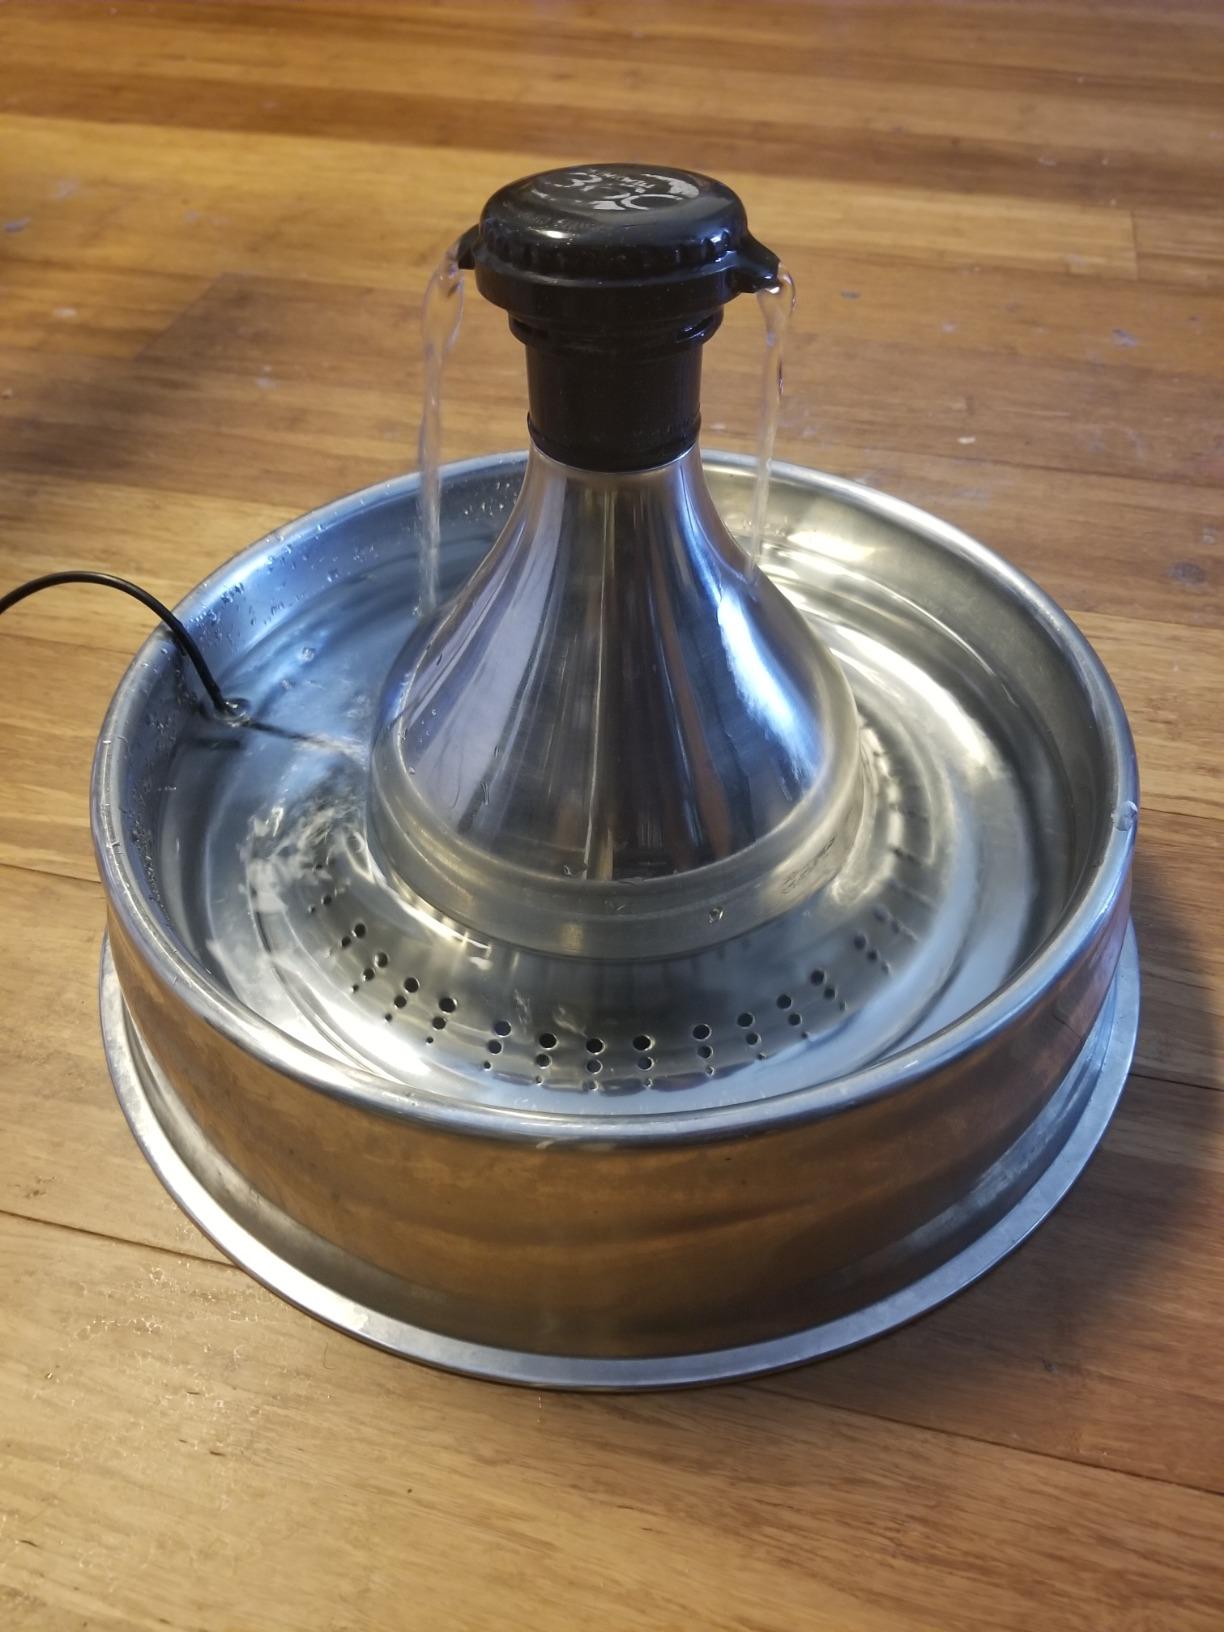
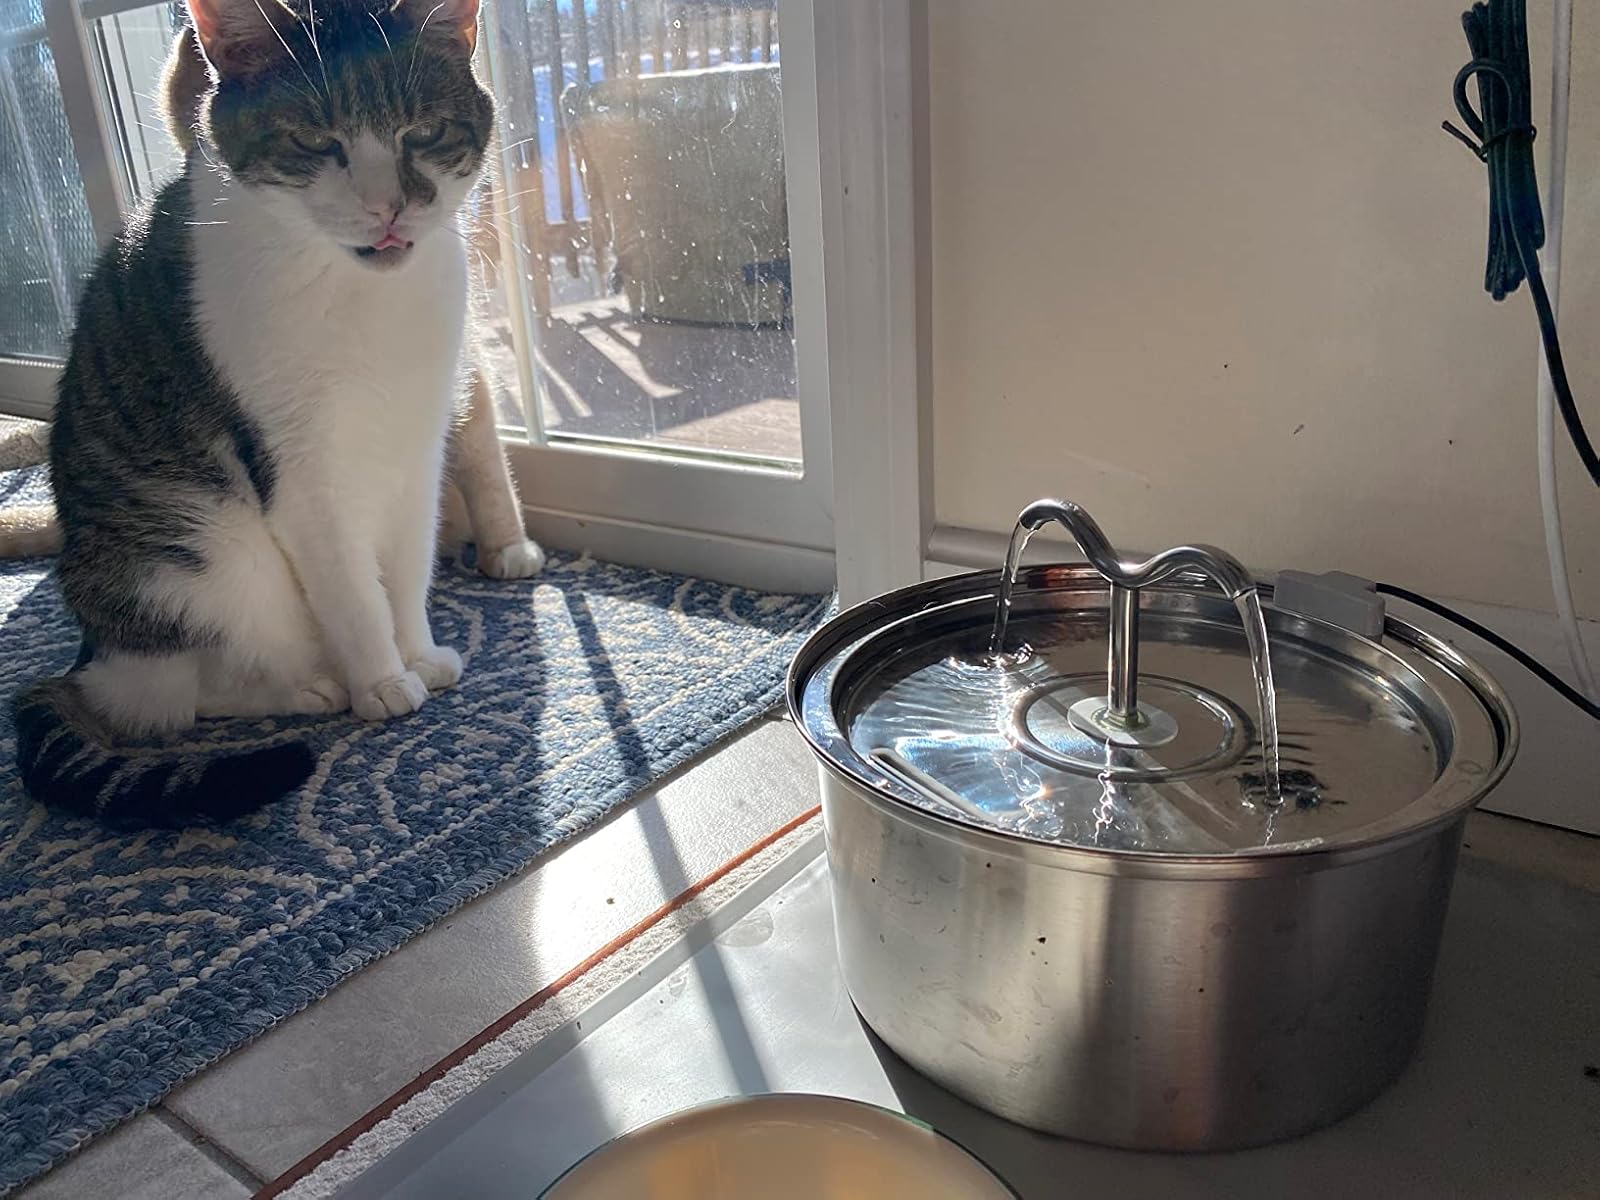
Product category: items_bowl
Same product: no